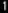
Number: 1